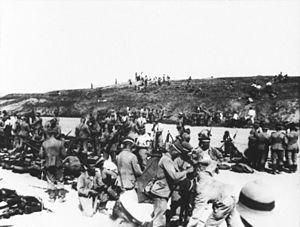
Une proposition de fusion est en cours entre Siège de Tsingtao et Prise de Ts'ing-tao.
L’escadre d'Extrême-Orient est une escadre de croiseurs de la Marine impériale allemande qui opère principalement dans l'océan Pacifique entre 1894 et 1914. Il s'agit de la principale formation navale allemande en « eau profonde », basée ailleurs que dans un port allemand.
Les Troupes coloniales et indigènes allemandes constituent la force armée chargée de la protection et de la défense de l'Empire colonial allemand entre les années 1890 et 1918. Elles prirent notamment part à la Première Guerre mondiale au terme de laquelle elles disparurent après la défaite militaire de l'Empire allemand et le partage de ses colonies entre les nations alliées.